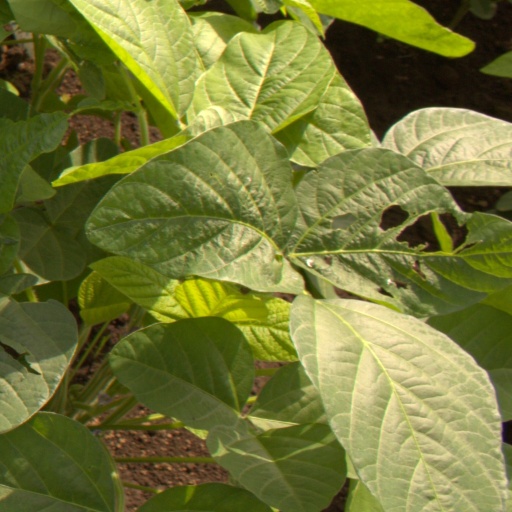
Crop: soybean